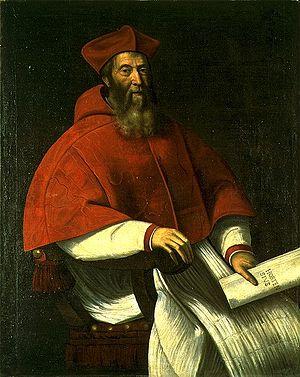
Jacopo Sadoleto, nom francisé autrefois en Jacques Sadolet, était un religieux italien du début du XVIᵉ siècle, cardinal, qui fut un humaniste et l'un des écrivains italiens les plus distingués de la Renaissance.
Liste des évêques de Carpentras